Pfeiffer Big Sur State Park

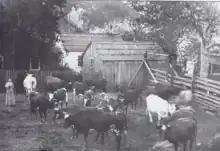
Kate Pfeiffer and cattle circa 1900

The family supported themselves by farming, ranching, logging, and beekeeping. John produced sixteen tons of premium honey in a year.